Billy Preston

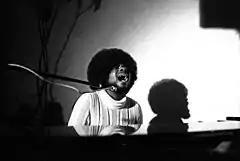
Preston singing at the piano in 1971

Signed to the Beatles' Apple label, in 1969, Preston released the album "That's the Way God Planned It", produced by George Harrison, the title song from which was a hit single in Britain. His association with Harrison continued after the Beatles' breakup in 1970; Preston was the first artist to record Harrison's subsequent international hit "My Sweet Lord", on his 1970 album "Encouraging Words", which Harrison co-produced with him. He appeared on several of Harrison's 1970s solo albums, starting with "All Things Must Pass"; made a notable contribution to the Concert for Bangladesh, the Harrison-organized 1971 charity benefit; performed with the ex-Beatle on his 1974 tour of North America; and played at the 2002 Concert for George tribute, held at Royal Albert Hall. Preston worked on solo releases by Lennon and Ringo Starr.